Saudagar (1991 film)

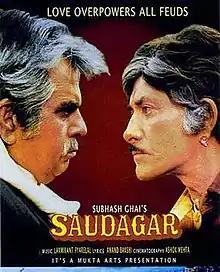
Film poster

Saudagar (transl. Merchant) is a 1991 Indian Hindi-language drama film, directed by Subhash Ghai. It starred two legends of the Hindi silver screen, Dilip Kumar and Raaj Kumar, in lead roles. It was the second film in which the two actors came together after the 1959 film "Paigham". It featured the debut performances of Vivek Mushran and Manisha Koirala, the latter becoming a noted Bollywood actress in later years. Amrish Puri, Anupam Kher, Mukesh Khanna, Dalip Tahil, Gulshan Grover, Dina Pathak and Jackie Shroff are also featured in the movie. The story line is influenced by the famous play "Romeo and Juliet" and Mandhaari's role is parallel to that of Friar Laurence in "Romeo and Juliet". It was also inspired by the 1985 Pakistani Punjabi movie "Haq Mehar".